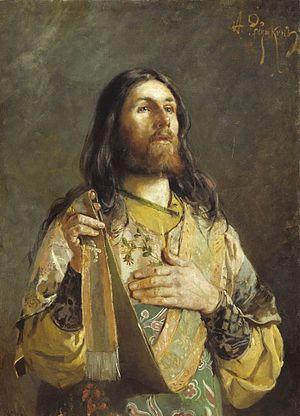
Une ecténie est, dans les Églises d'Orient – Églises orthodoxes et Églises catholiques de rite byzantin – une suite de prières ou de supplications appelée généralement litanie. Le terme le plus courant pour désigner les litanies en grec moderne est συναπτή, synaptê ; le terme ektenia est plutôt employé dans les Églises de langue liturgique slave.